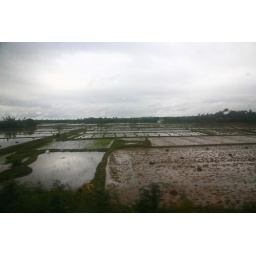
From the window of the train (hence the bad quality). Somewhere in Vietnam...